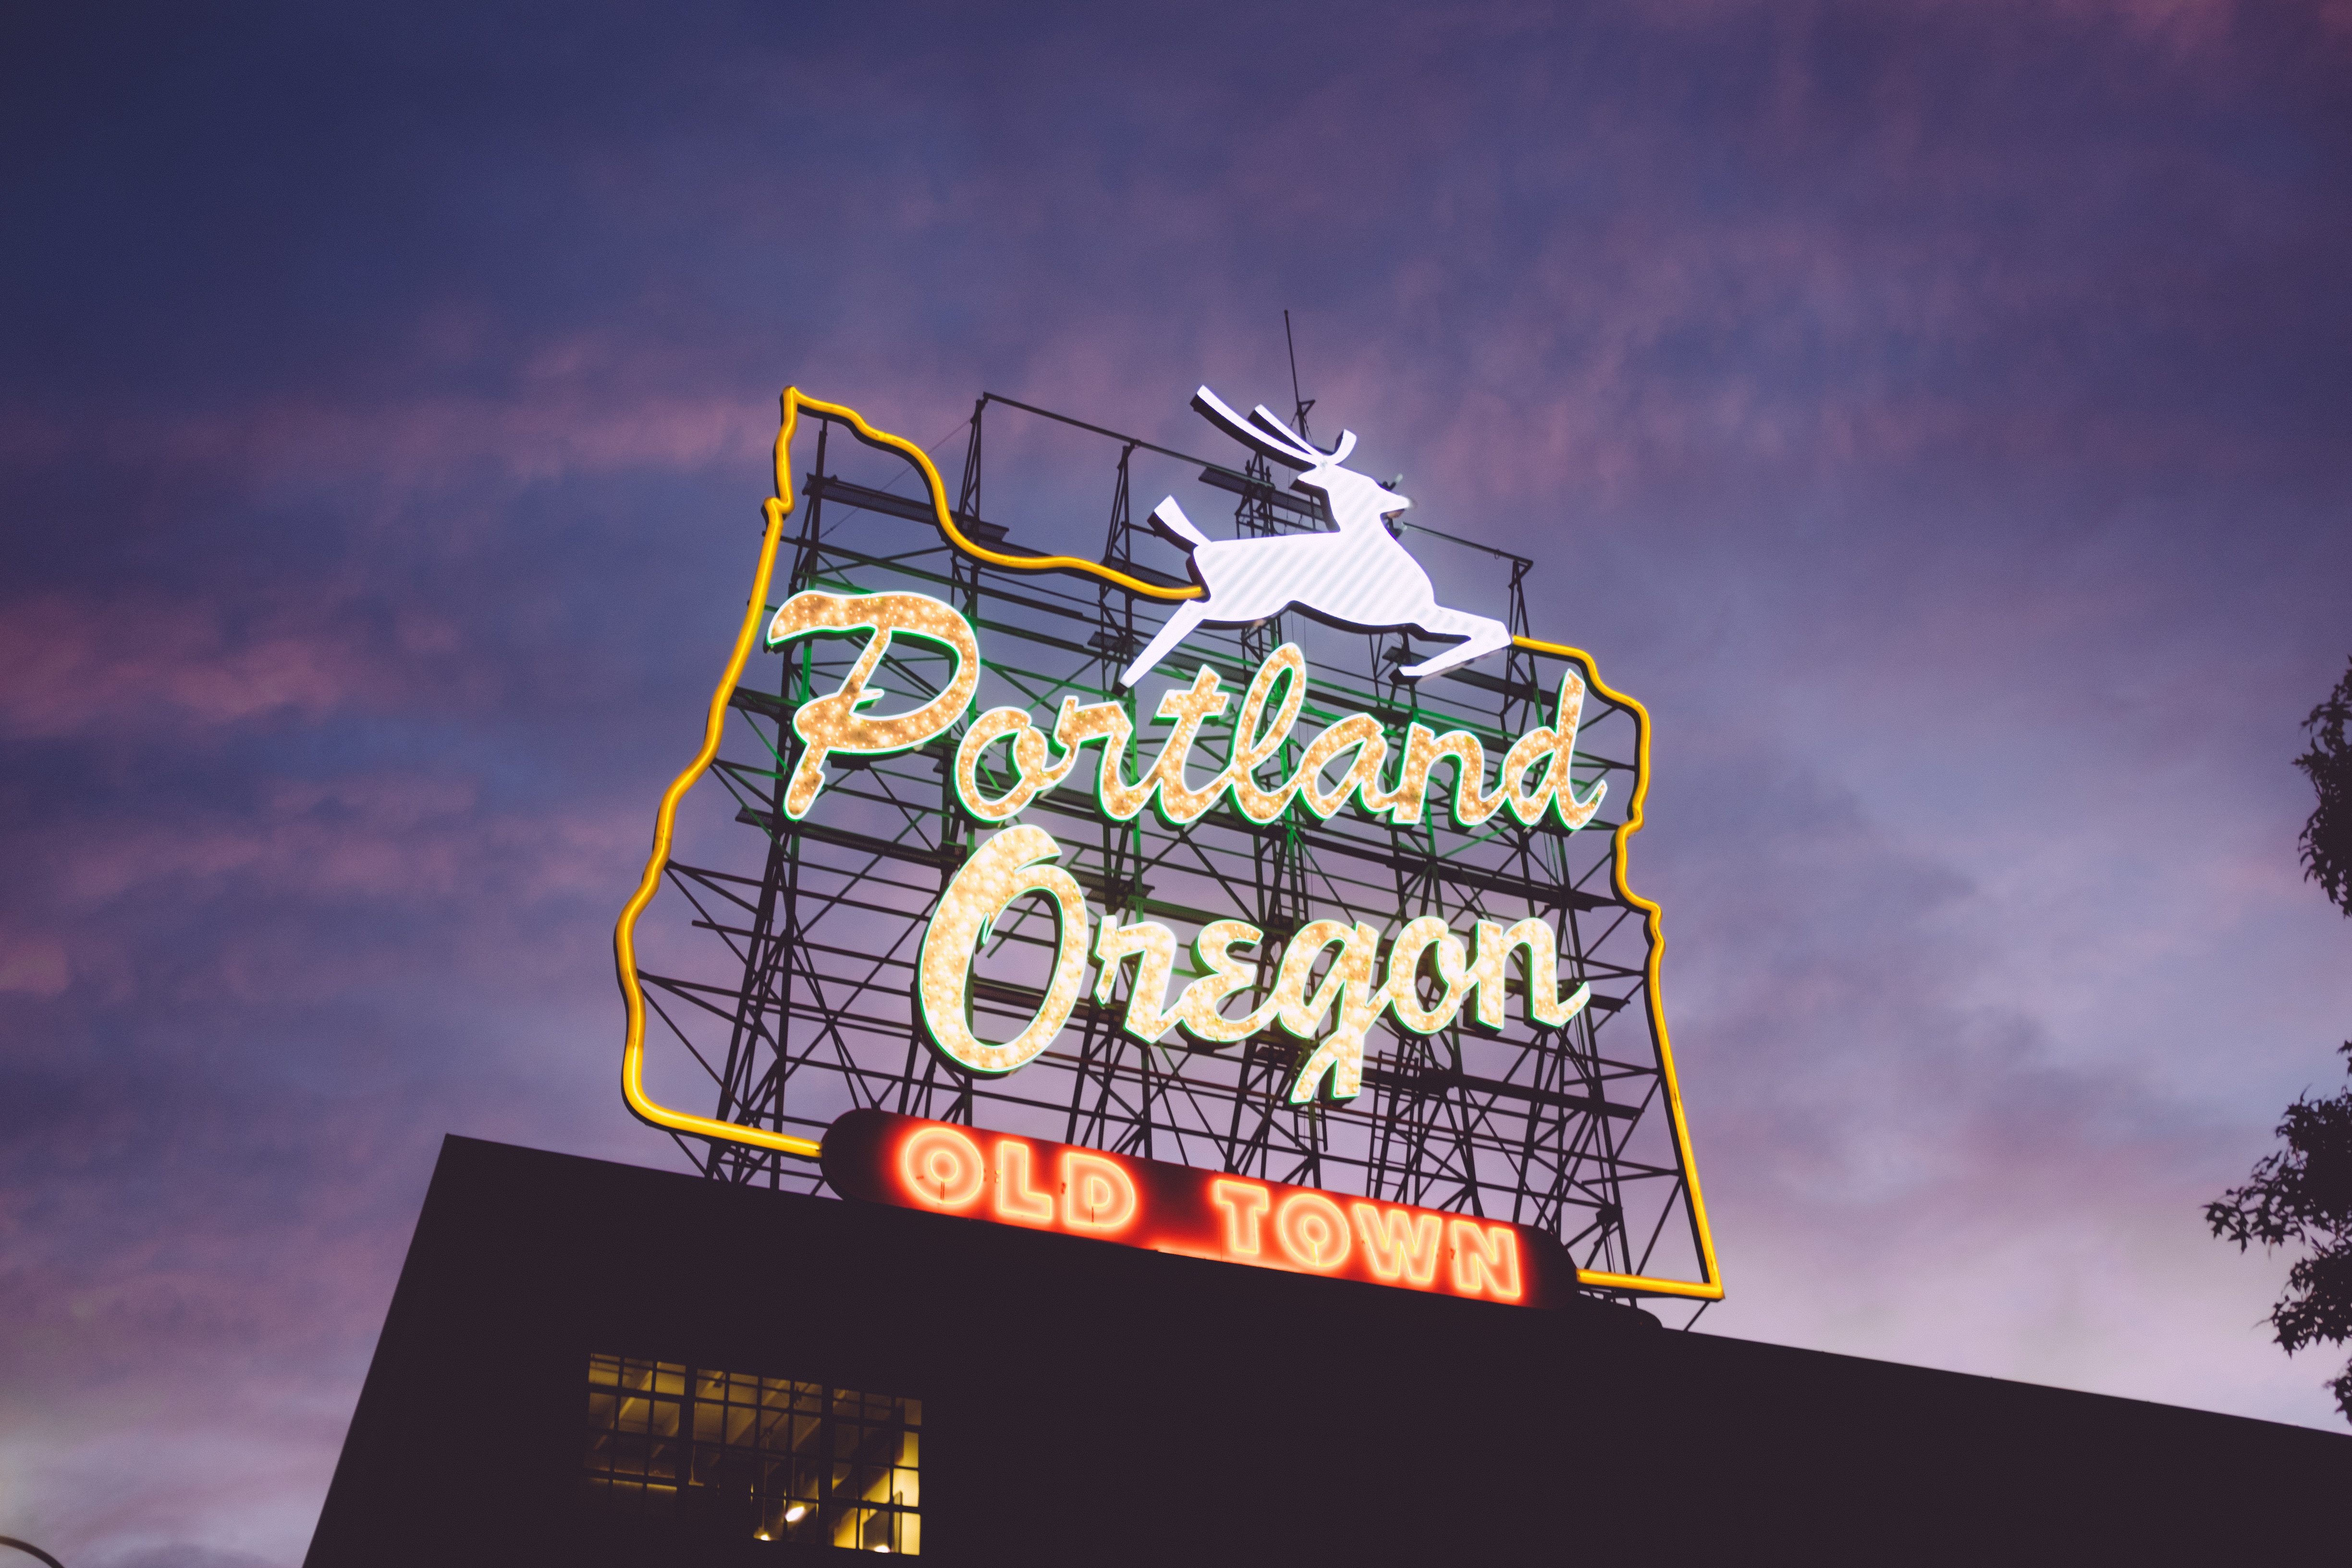
landscape, water, architecture, sky, sunset, bridge, skyline, traffic, night, view, city, urban, river, advertising, highrise, cityscape, panorama, downtown, travel, dusk, evening, reflection, scenic, usa, america, landmark, attraction, waterfront, tourism, neon, hood, neon sign, trees, united states, northwest, living, lights, skyscrapers, buildings, poster, center, united, pacific, states, oregon, portland, screenshot, willamette, atmosphere of earth